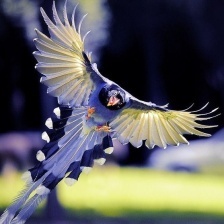
Species: TAIWAN MAGPIE
Scientific name: UROCISSA CAERULEA
ImageNet parent category: magpie